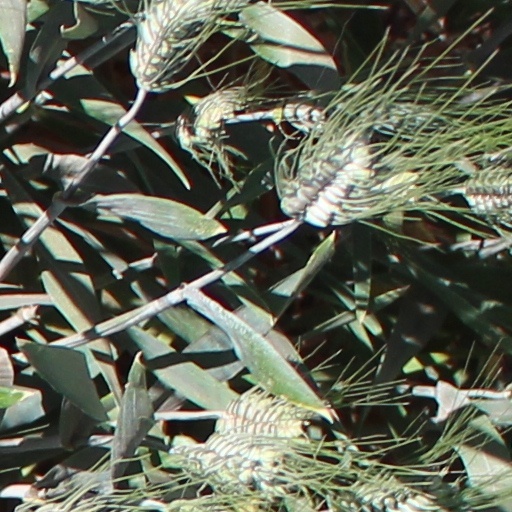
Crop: wheat